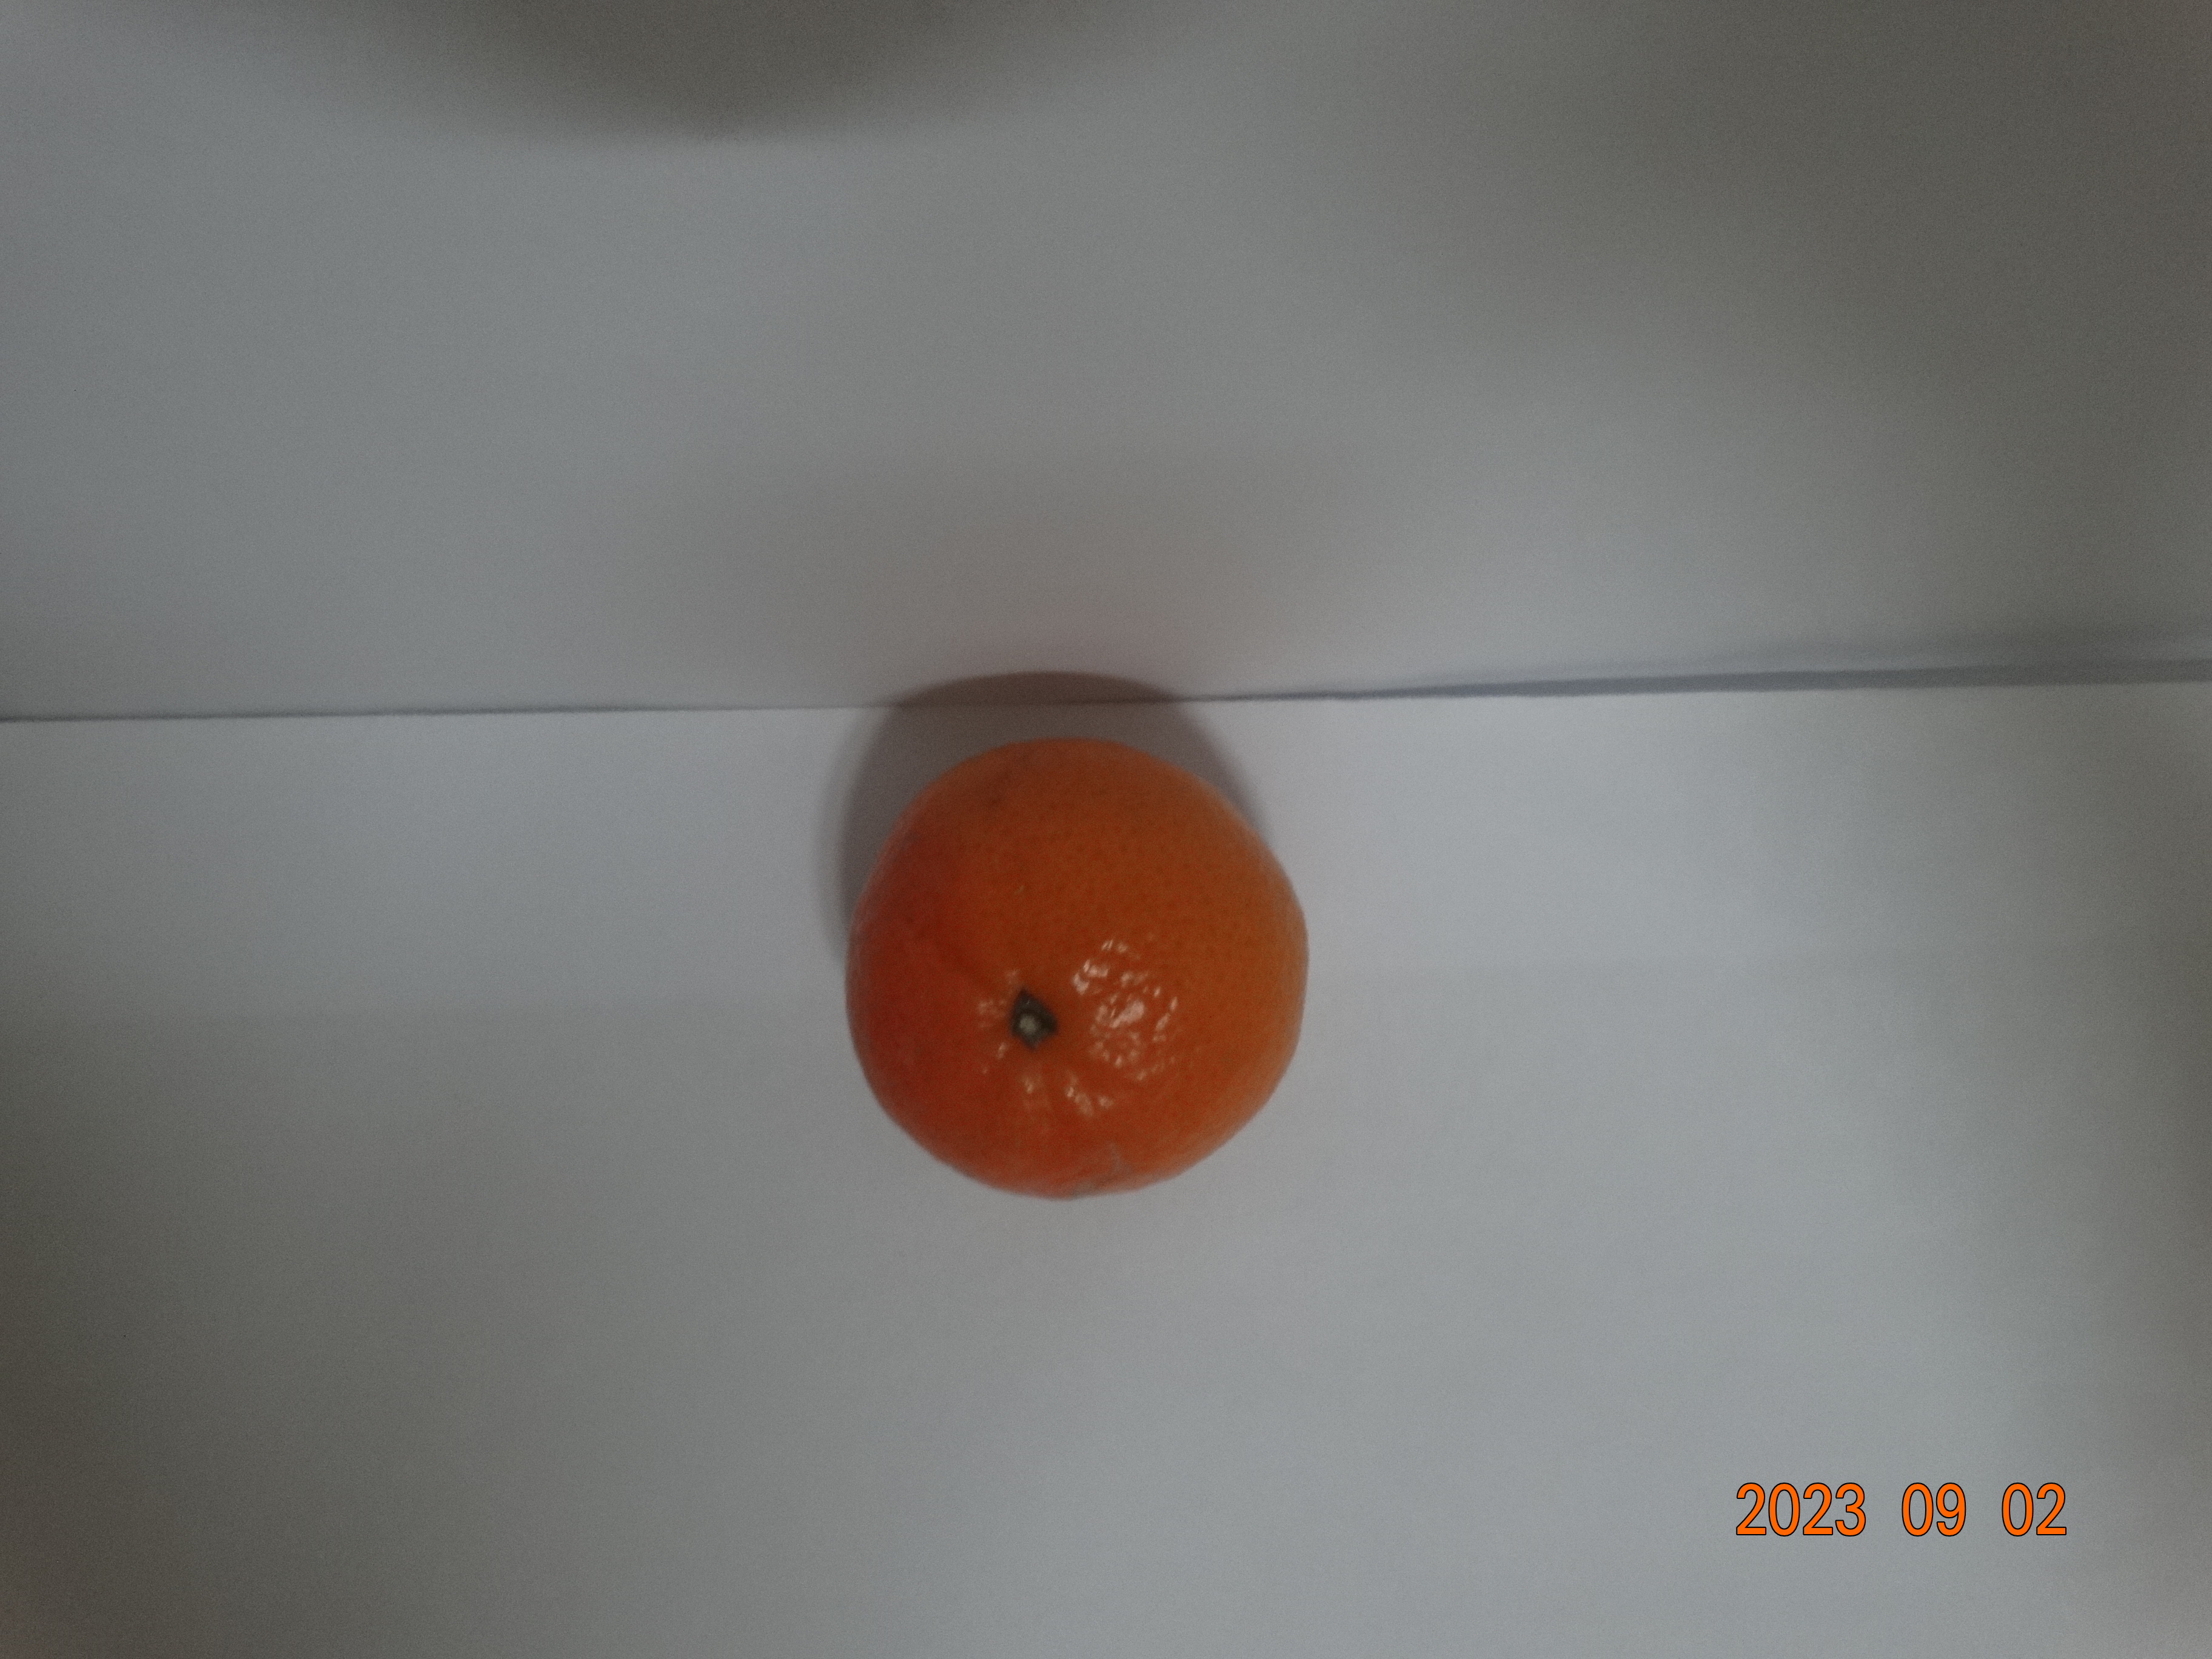
Citrus fruit variety: tangerine